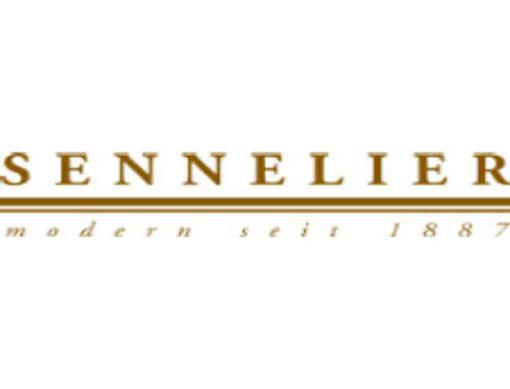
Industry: Necessities